Christto & Andrew

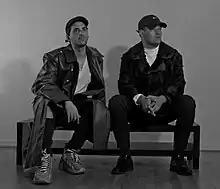
Christto Sanz and Andrew Weir

Christto & Andrew are an artistic duo based in Doha, Qatar, and Copenhagen, Denmark. The duo was formed in 2012 and work across the mediums of photography, mixed media and film. Their work makes use of exposing the effects of structures of history, politics, the economy, popular culture and rigid societal normalities they experience in everyday life using colour and surreal still life portraits.